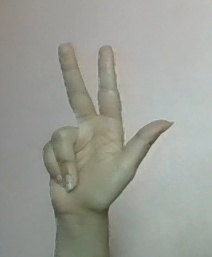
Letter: al